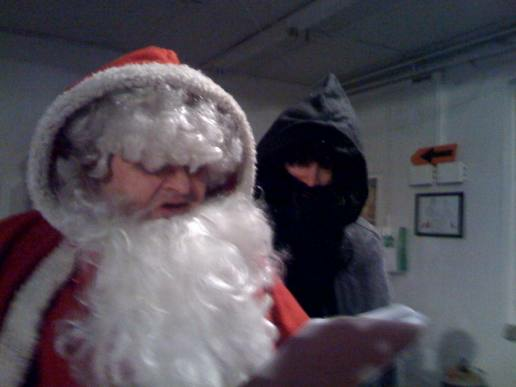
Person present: Yes